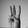
ASL letter: W